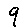
Label: 9